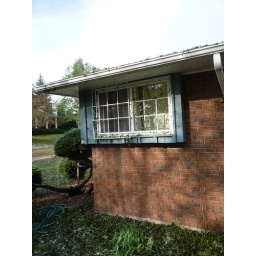
Leaves stuck all over the bedroom window